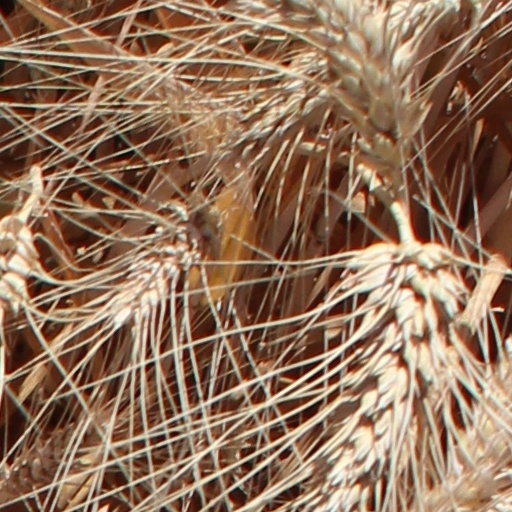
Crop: wheat